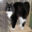
Label: cat